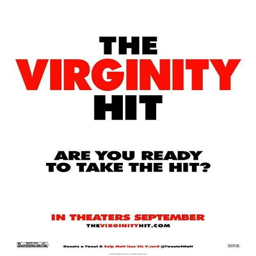
poster art for comedy film .